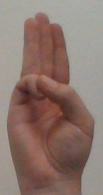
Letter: thaa